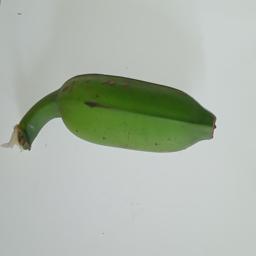
Ripeness: Green